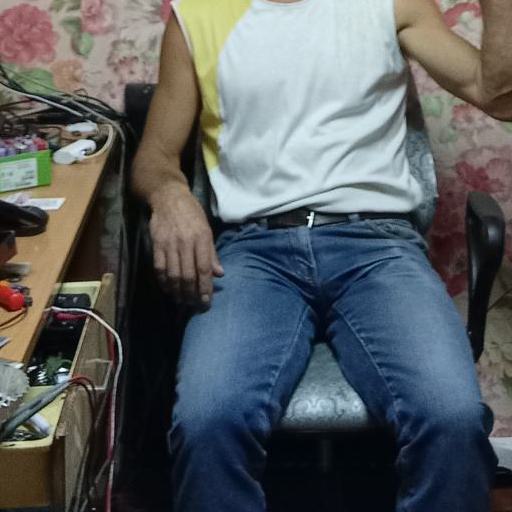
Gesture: no_gesture